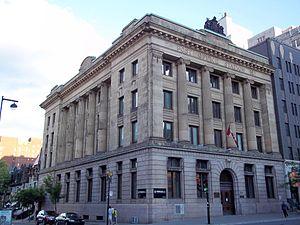
Succursale postale H, rue Sainte-Catherine ouest, Montréal
Cet article recense les lieux patrimoniaux de Montréal inscrit au répertoire des lieux patrimoniaux du Canada, qu'ils soient de niveau provincial, fédéral ou municipal.